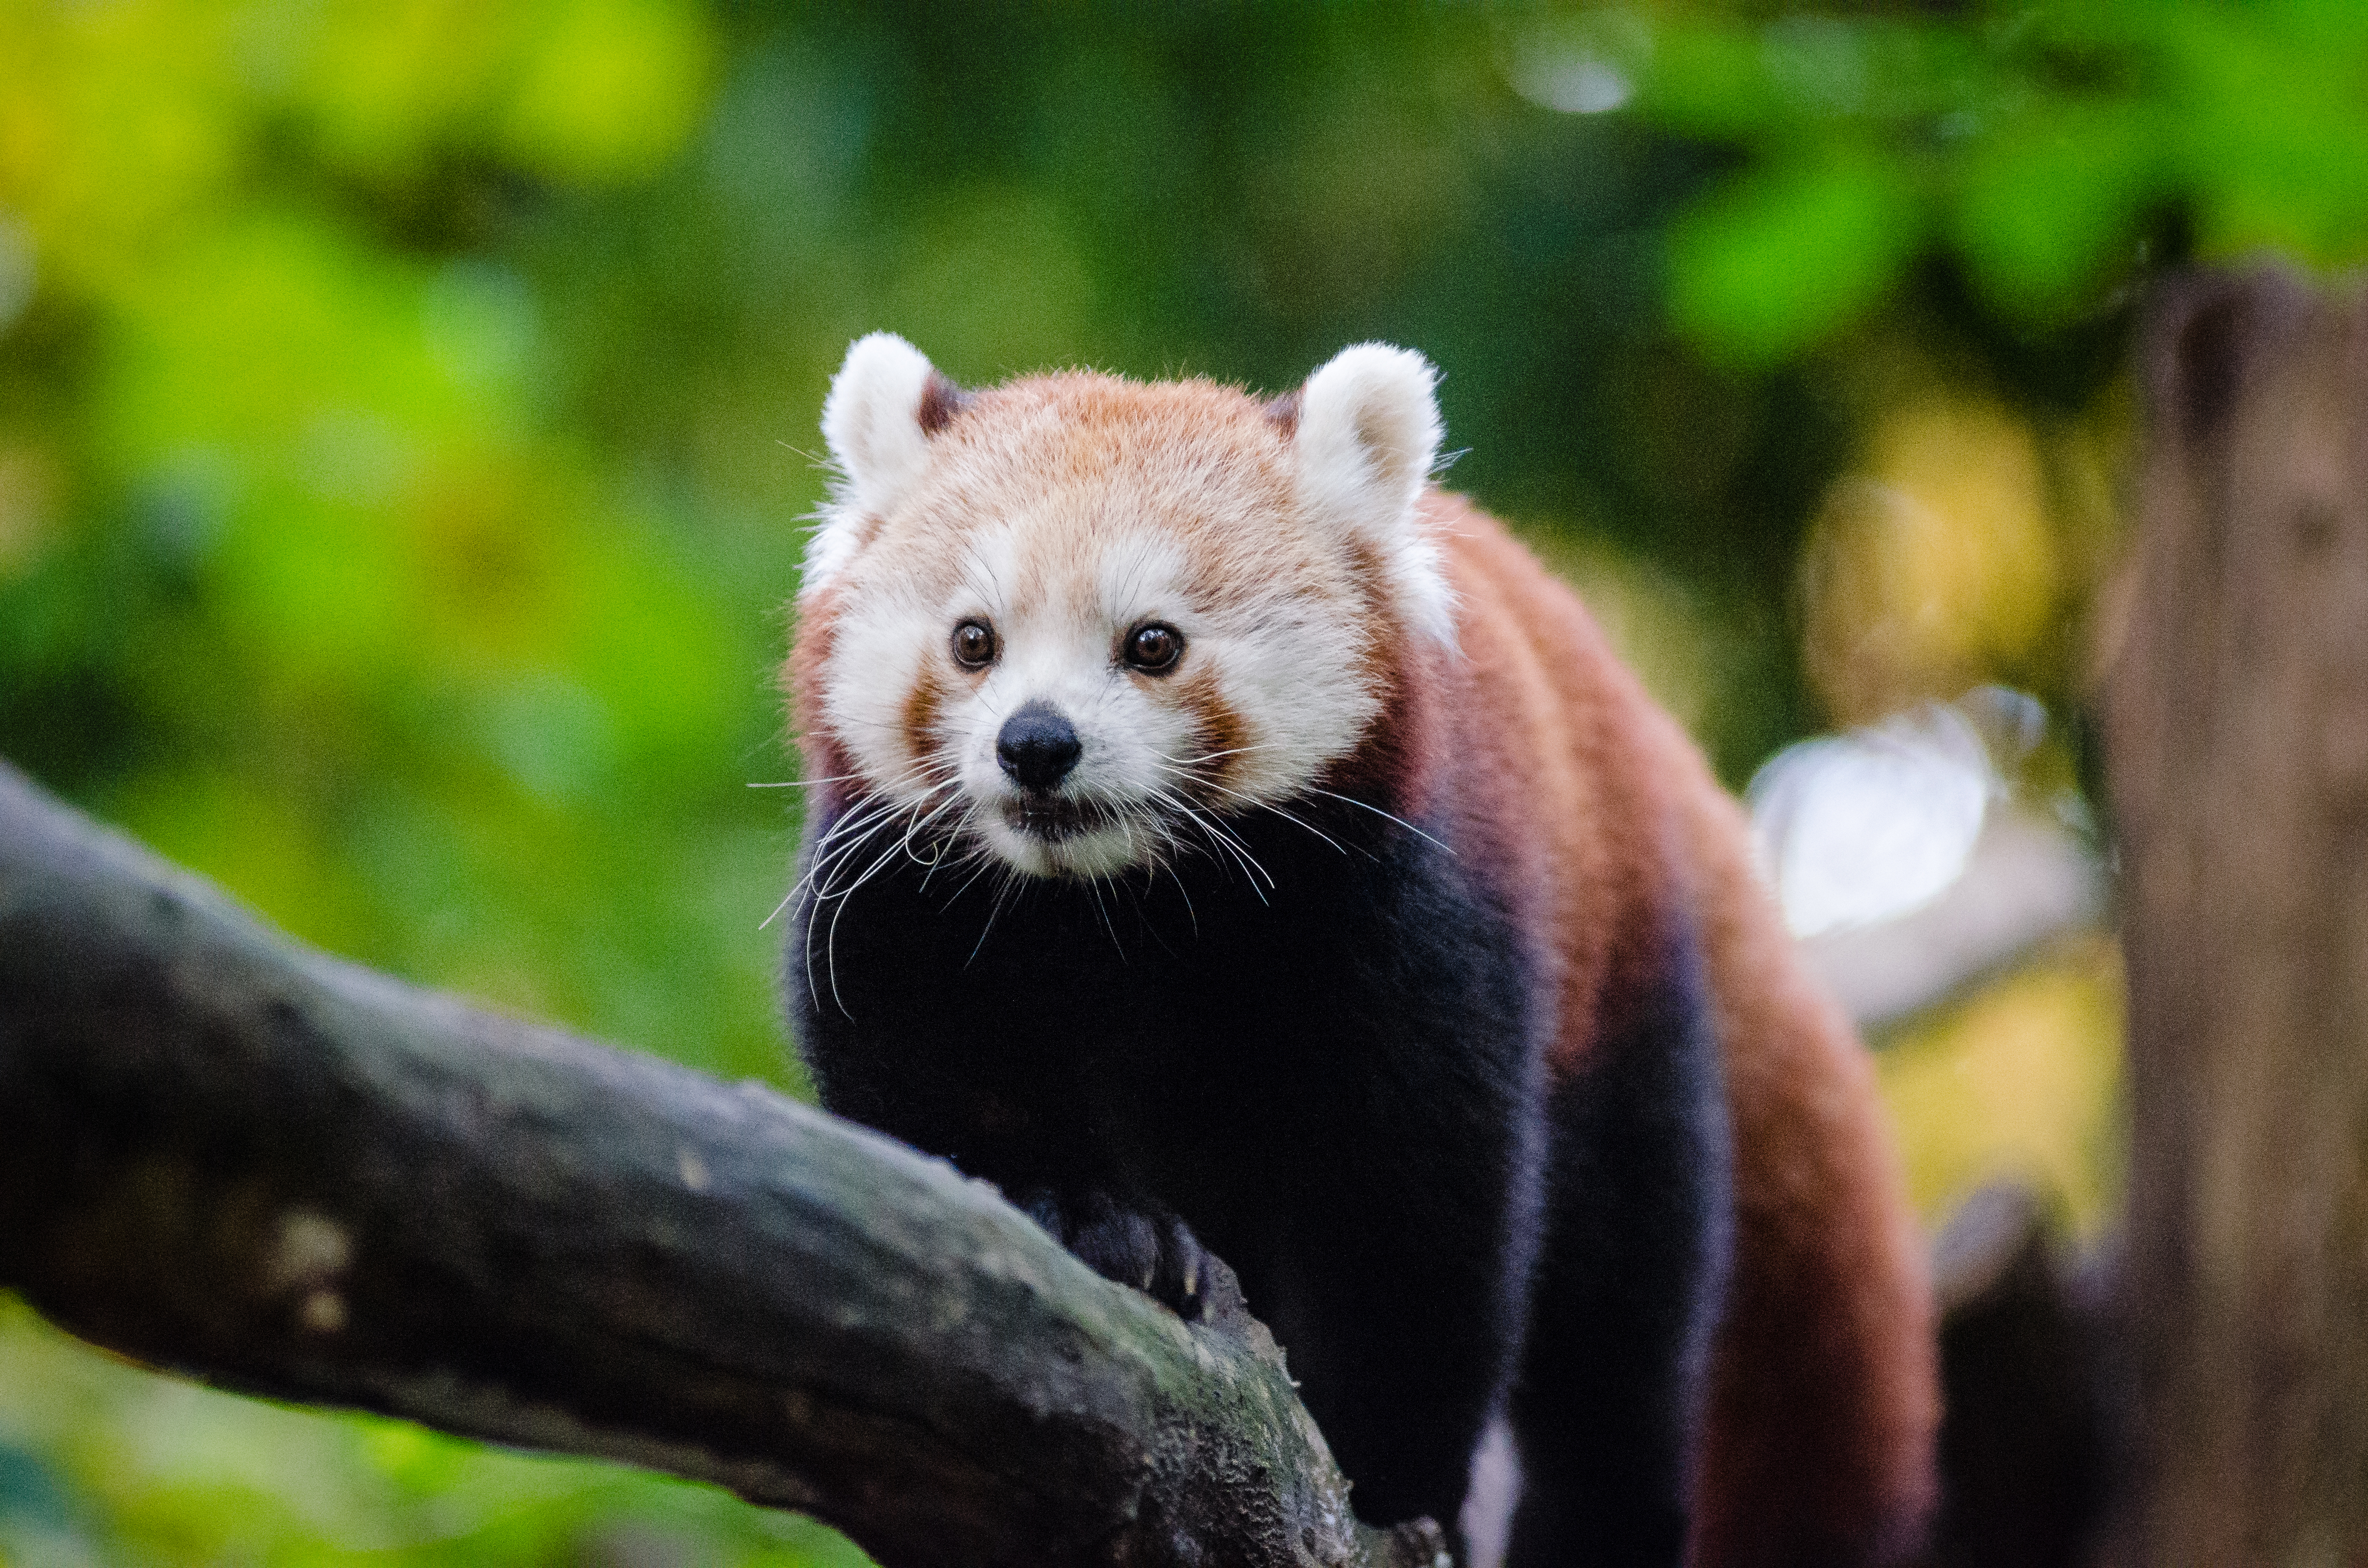
tree, nature, bokeh, vintage, sweet, rain, fall, feet, wet, animal, cute, female, wildlife, zoo, fur, orange, young, green, high, red, foot, autumn, mammal, nikon, fauna, red panda, panda, 2015, face, nose, paw, tail, animals, ears, endangered, vertebrate, germany, deutschland, herbst, natur, paws, tier, iso, ss, fell, regen, grn, gesicht, baum, adorable, bamboo, d7000, roter, kleiner, niedlich, sues, suess, species, bedrohte, tierart, tierpark, weiblich, jungtier, jung, ohren, schwanz, nase, bedroht, ailurus, fulgens, mozilla, firefox, moist, feucht, dog breed group